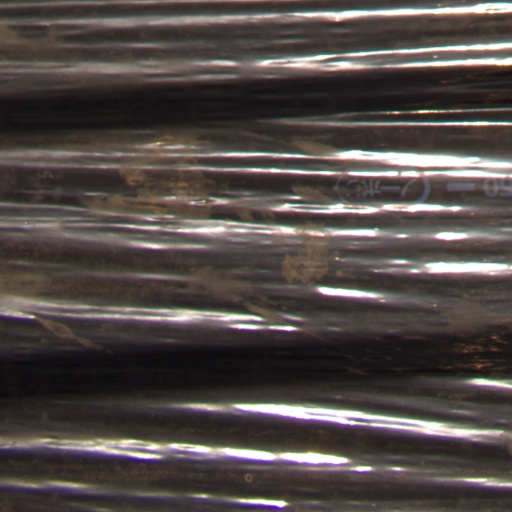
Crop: Jerusalem artichoke